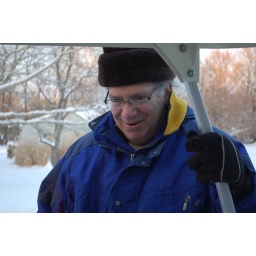
Baw Baw in his furry hat